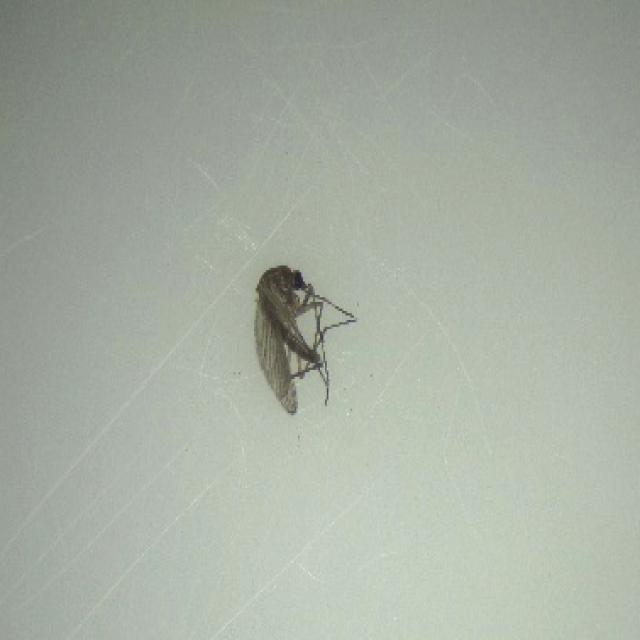
Species: culex_tritaeniorhynchus